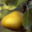
Label: pear